Bristol Brownie

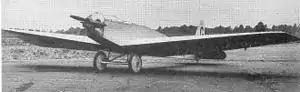

The Bristol Type 91 Brownie was a light sports aircraft produced in the United Kingdom by the Bristol Aeroplane Company in 1924. It was a low-wing cantilever monoplane aircraft of conventional configuration with fixed tailskid undercarriage. The pilot and passenger sat in tandem open cockpits. It won the £1,000 prize for second place at the Lympne light aircraft trials in October 1924.